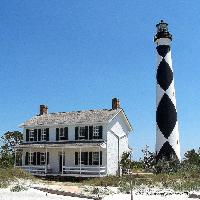
Weather: sun or clear